Neil Hamilton (politician)

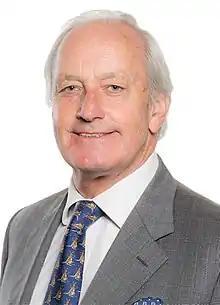
Official portrait, 2016

Mostyn Neil Hamilton (born 9 March 1949) is a British politician and former barrister who was leader of the UK Independence Party (UKIP) from 2020 to 2024. He was the Conservative member of parliament (MP) for Tatton from 1983 to 1997 and a UKIP Member of the Senedd (MS) for Mid and West Wales from 2016 to 2021.